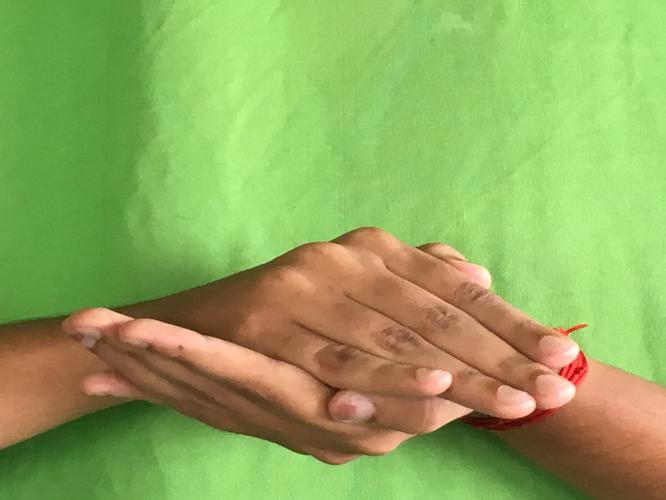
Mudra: Samputa
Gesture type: double_hand